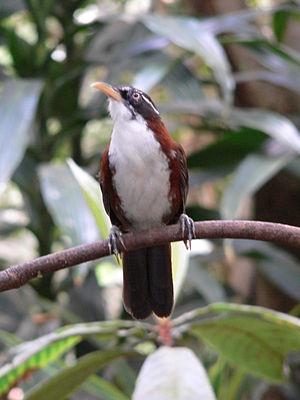
Le genre Pomatorhinus comprend des espèces de Pomatorhins, passereaux de la famille des Timaliidae.